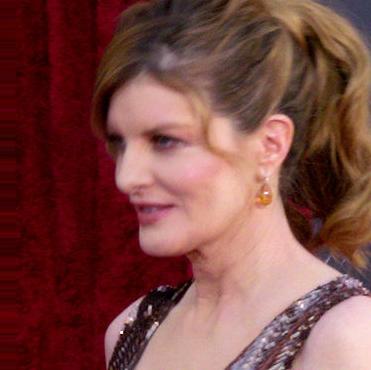
Age: 56